Shrimad Rajchandra

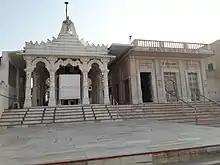
Shrimad Rajchandra Vihar located on the Idar hill where Shrimad Rajchandra gave discourses.

Rajchandra said that he first attained "jāti smaraṇa gnān" (recollection of previous lives) at the age of seven, in 1874. In an 1890 reply to a question from Padamshibhai, his friend in Bhuleshwar, Bombay, he described the incident:"When I was seven years old, an elderly man named Amichand, well-built, stout and sturdy, a neighbor in my village, suddenly died of a snake bite. I did not know what was death. I asked my grandfather as to what was the meaning of death. He tried to evade the reply and advised me to finish my meals. I insisted on a reply. At last he said: "To die means the separation of the soul from the body. A dead body has no movement, it contaminates and decays. Such a dead body will be burnt to ashes near a river-bank as it has ceased to function." Then I went secretly to the cremation ground and climbing a Babul tree I saw the whole process of cremation of the dead man's body and I felt that those who burnt him were cruel. A train of thoughts started on the nature of the death and as a result I could recollect my previous lives."